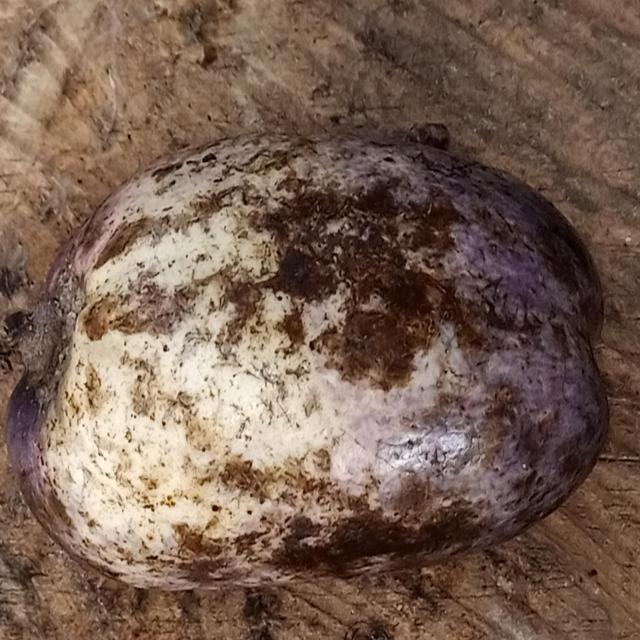
Plum grade: unripe